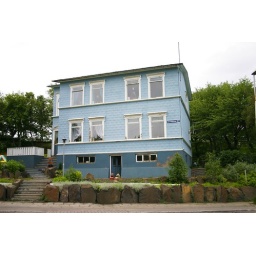
lt blue house in akuyeri